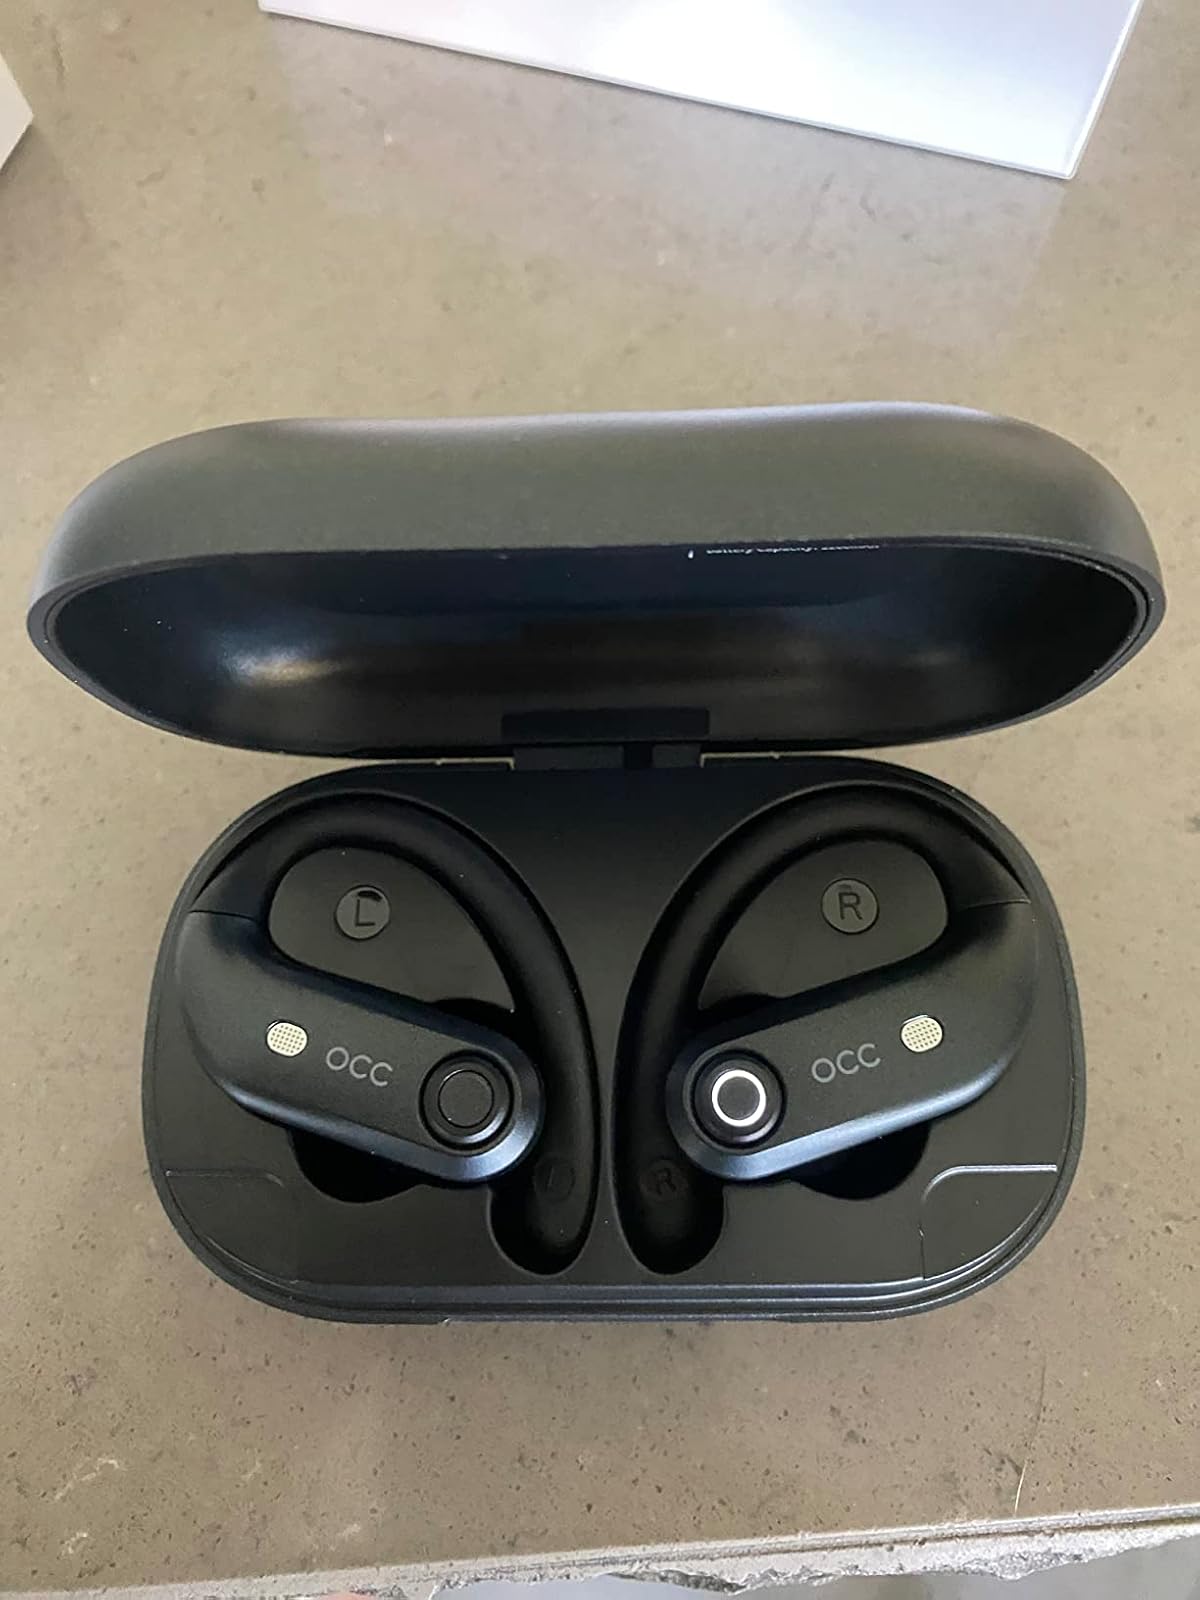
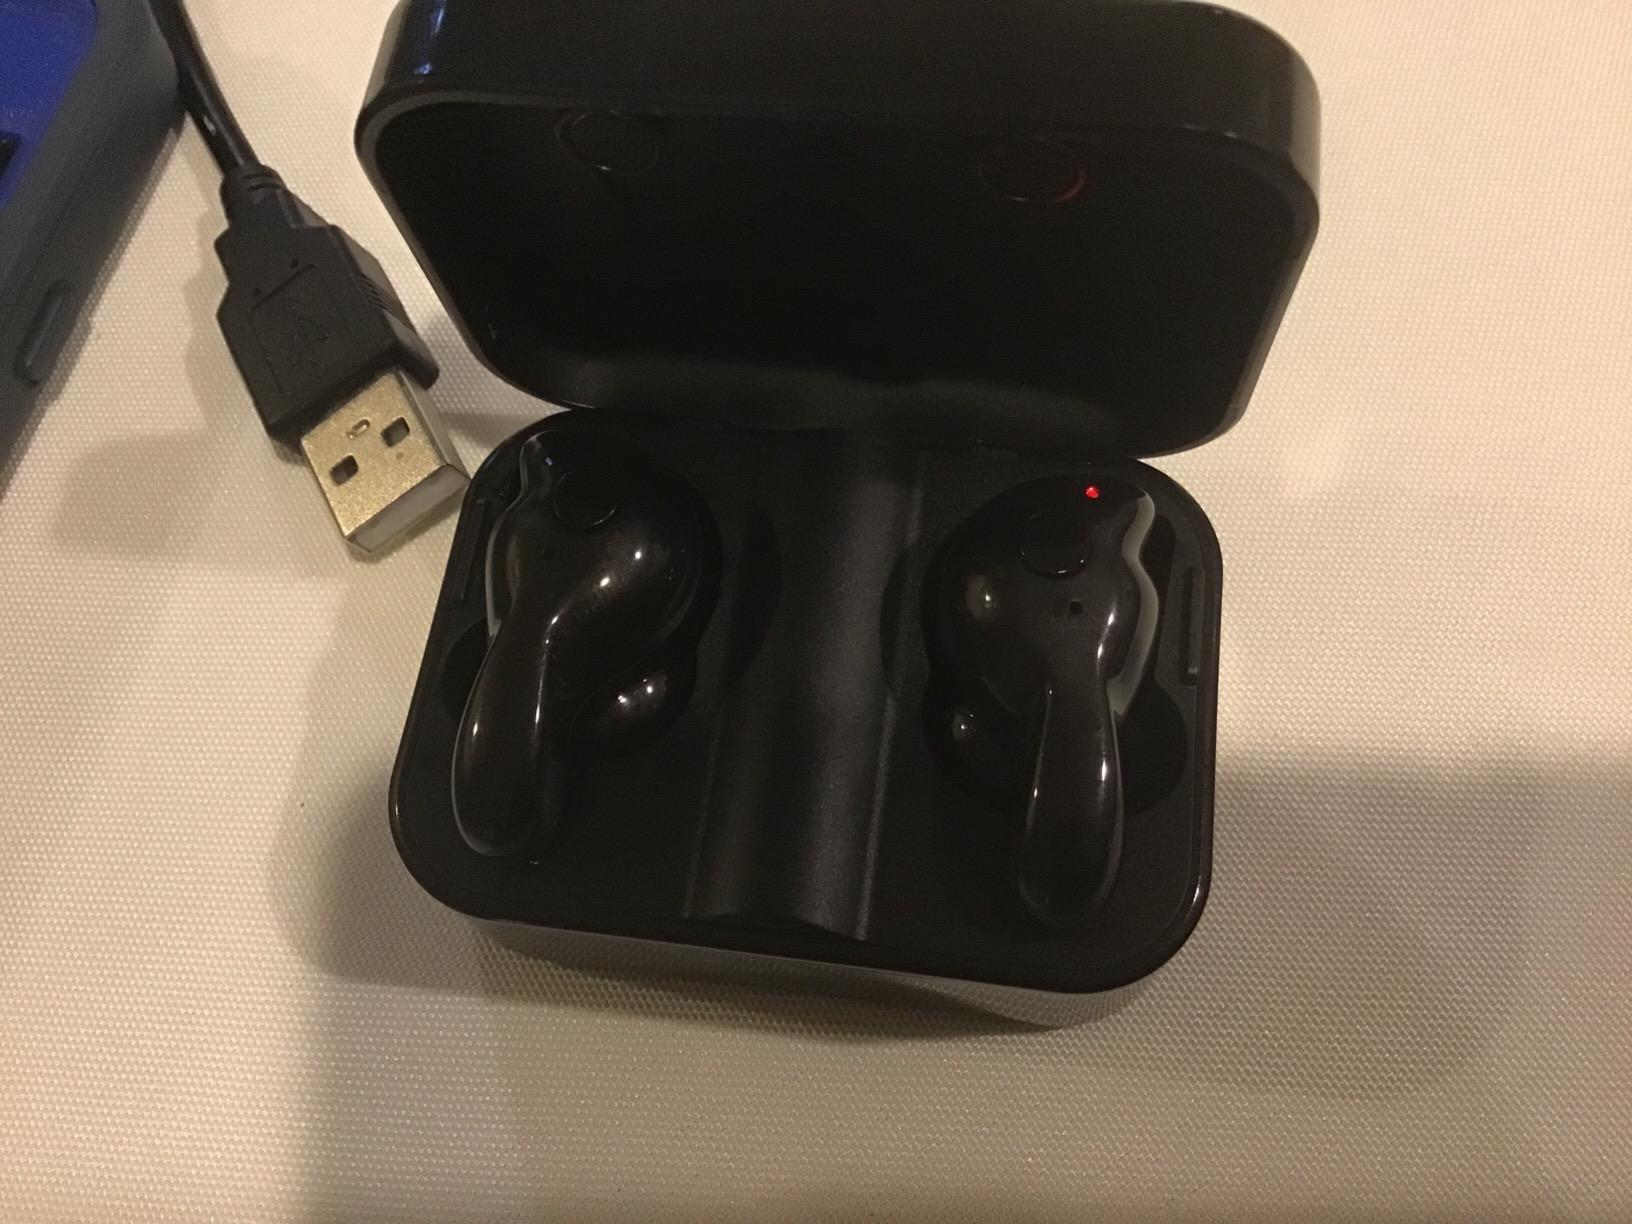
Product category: earbuds
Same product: no